Cairns

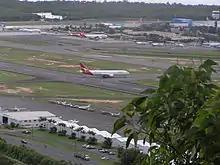
Cairns International Airport

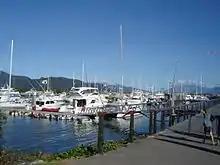
Cairns Marina

Cairns serves as the major commercial centre for the Far North Queensland and Cape York Peninsula Regions. It is a base for the regional offices of various government departments.